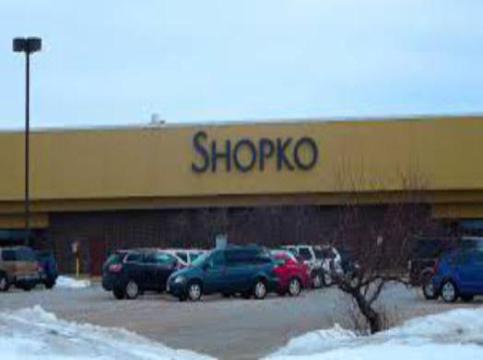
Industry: Others